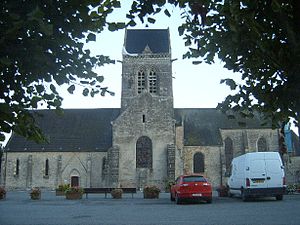
Sainte-Mère-Église
Kirken med den hængende faldskærmssoldat
Kirken med den hængende faldskærmssoldat
Sainte-Mère-Église er en kommune i Manche-departmentet i Normandie-regionen i det nordvestlige Frankrig.